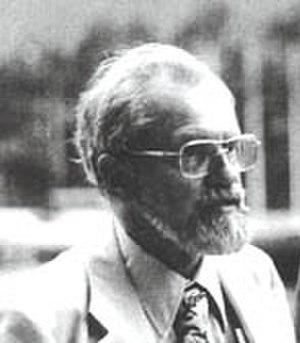
Josef Allen Hynek est un astronome, professeur et ufologue américain. Il est célèbre pour avoir été conseiller scientifique du projet Blue Book entre 1951 et 1969.